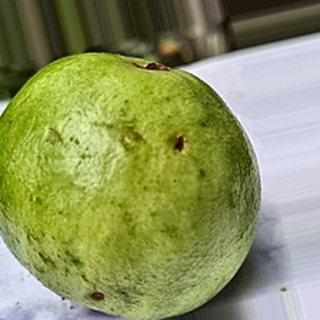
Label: guava_fruit_fly